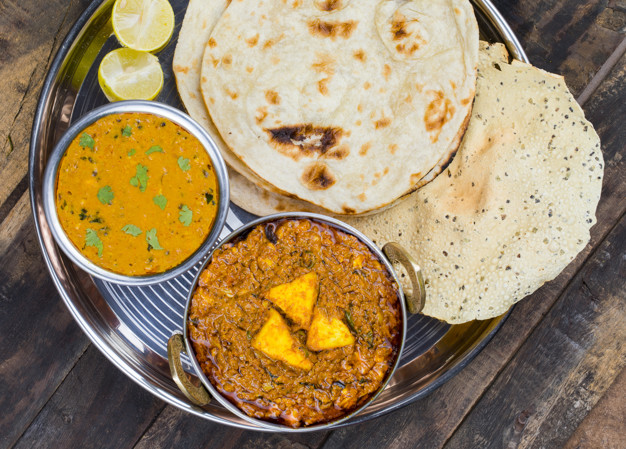
Dish: kadai_paneer